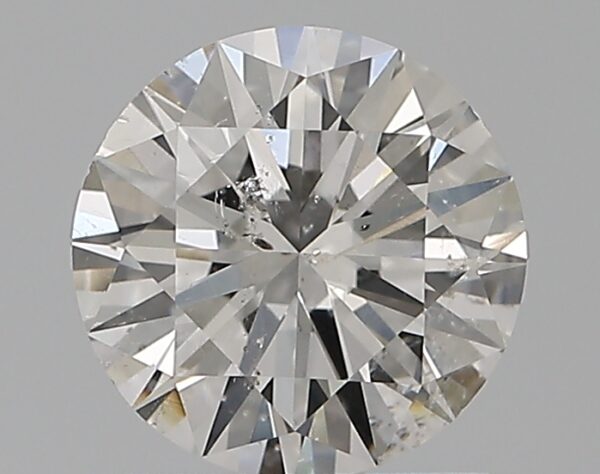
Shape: round
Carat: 1.01
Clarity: SI2
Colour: F
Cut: EX
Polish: EX
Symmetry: EX
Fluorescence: N
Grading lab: GIA
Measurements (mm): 6.48 x 6.53 x 3.91